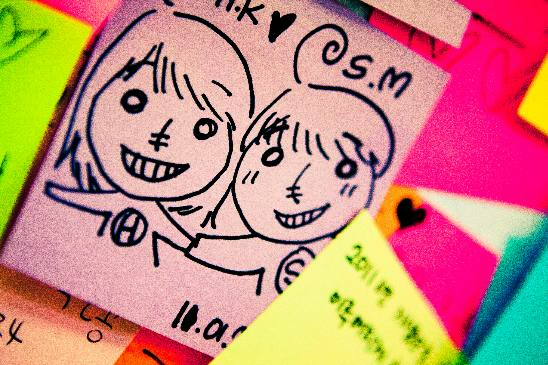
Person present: No